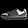
Label: Sneaker